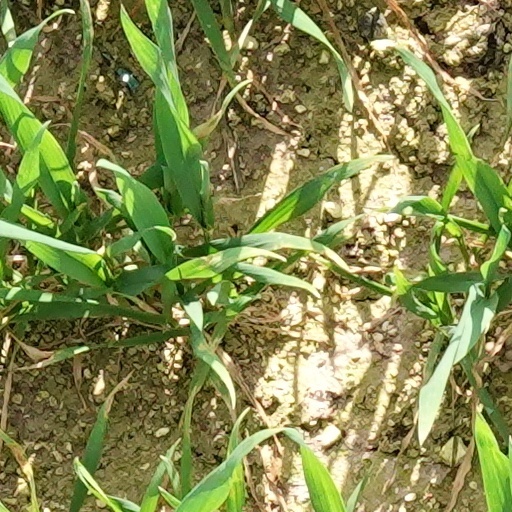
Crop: wheat